Phapar ko Roti

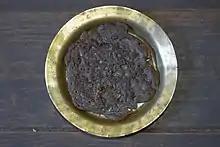
Phapar ko Roti

Phapar ko roti is a traditional Nepali pancake, which Nepalis typically consume with achar (pickles) of various kinds.